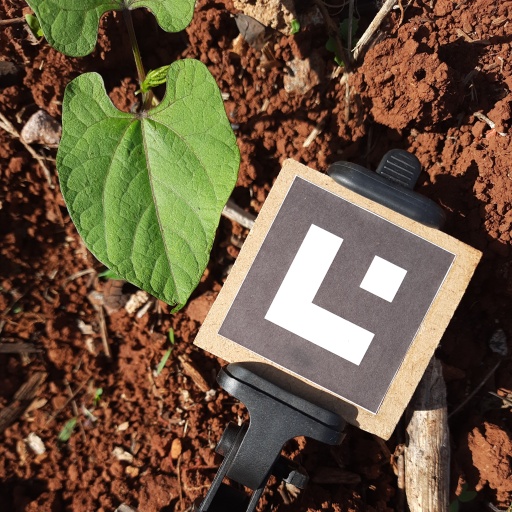
Observations: flat surface, eating holes in the edge, under sunlight